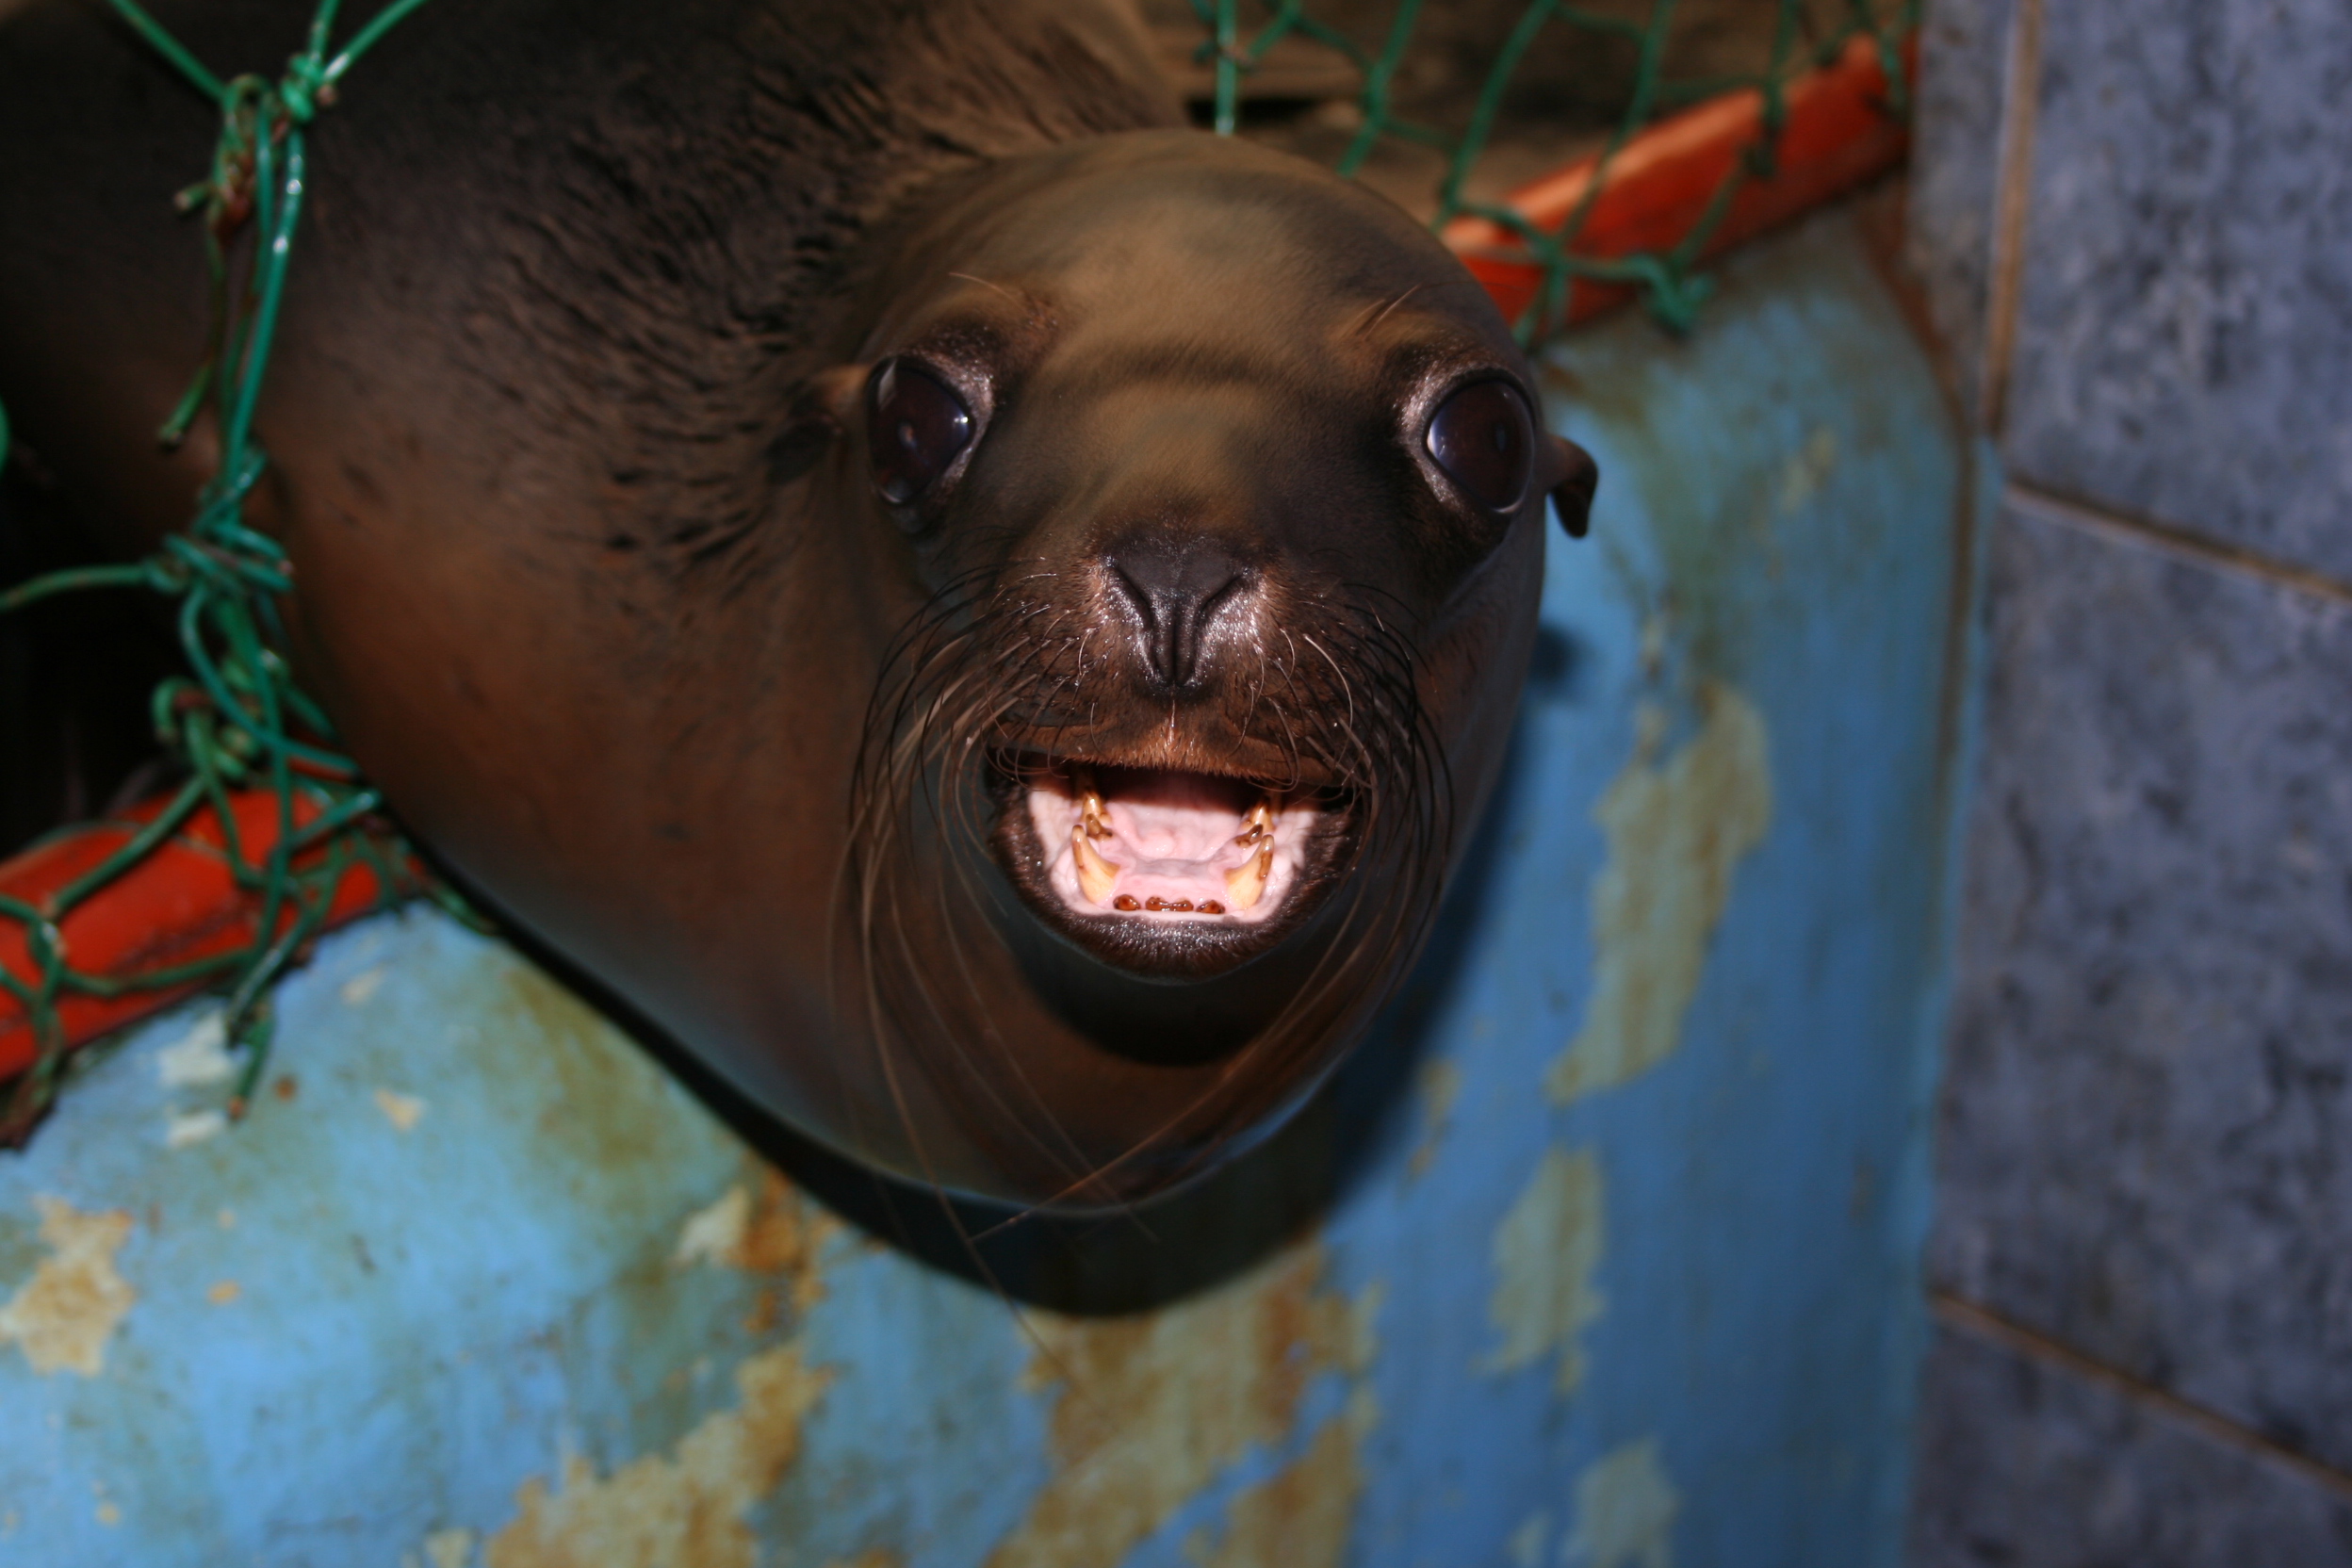
color, blue, temple, mexico, head, organ, rockypt